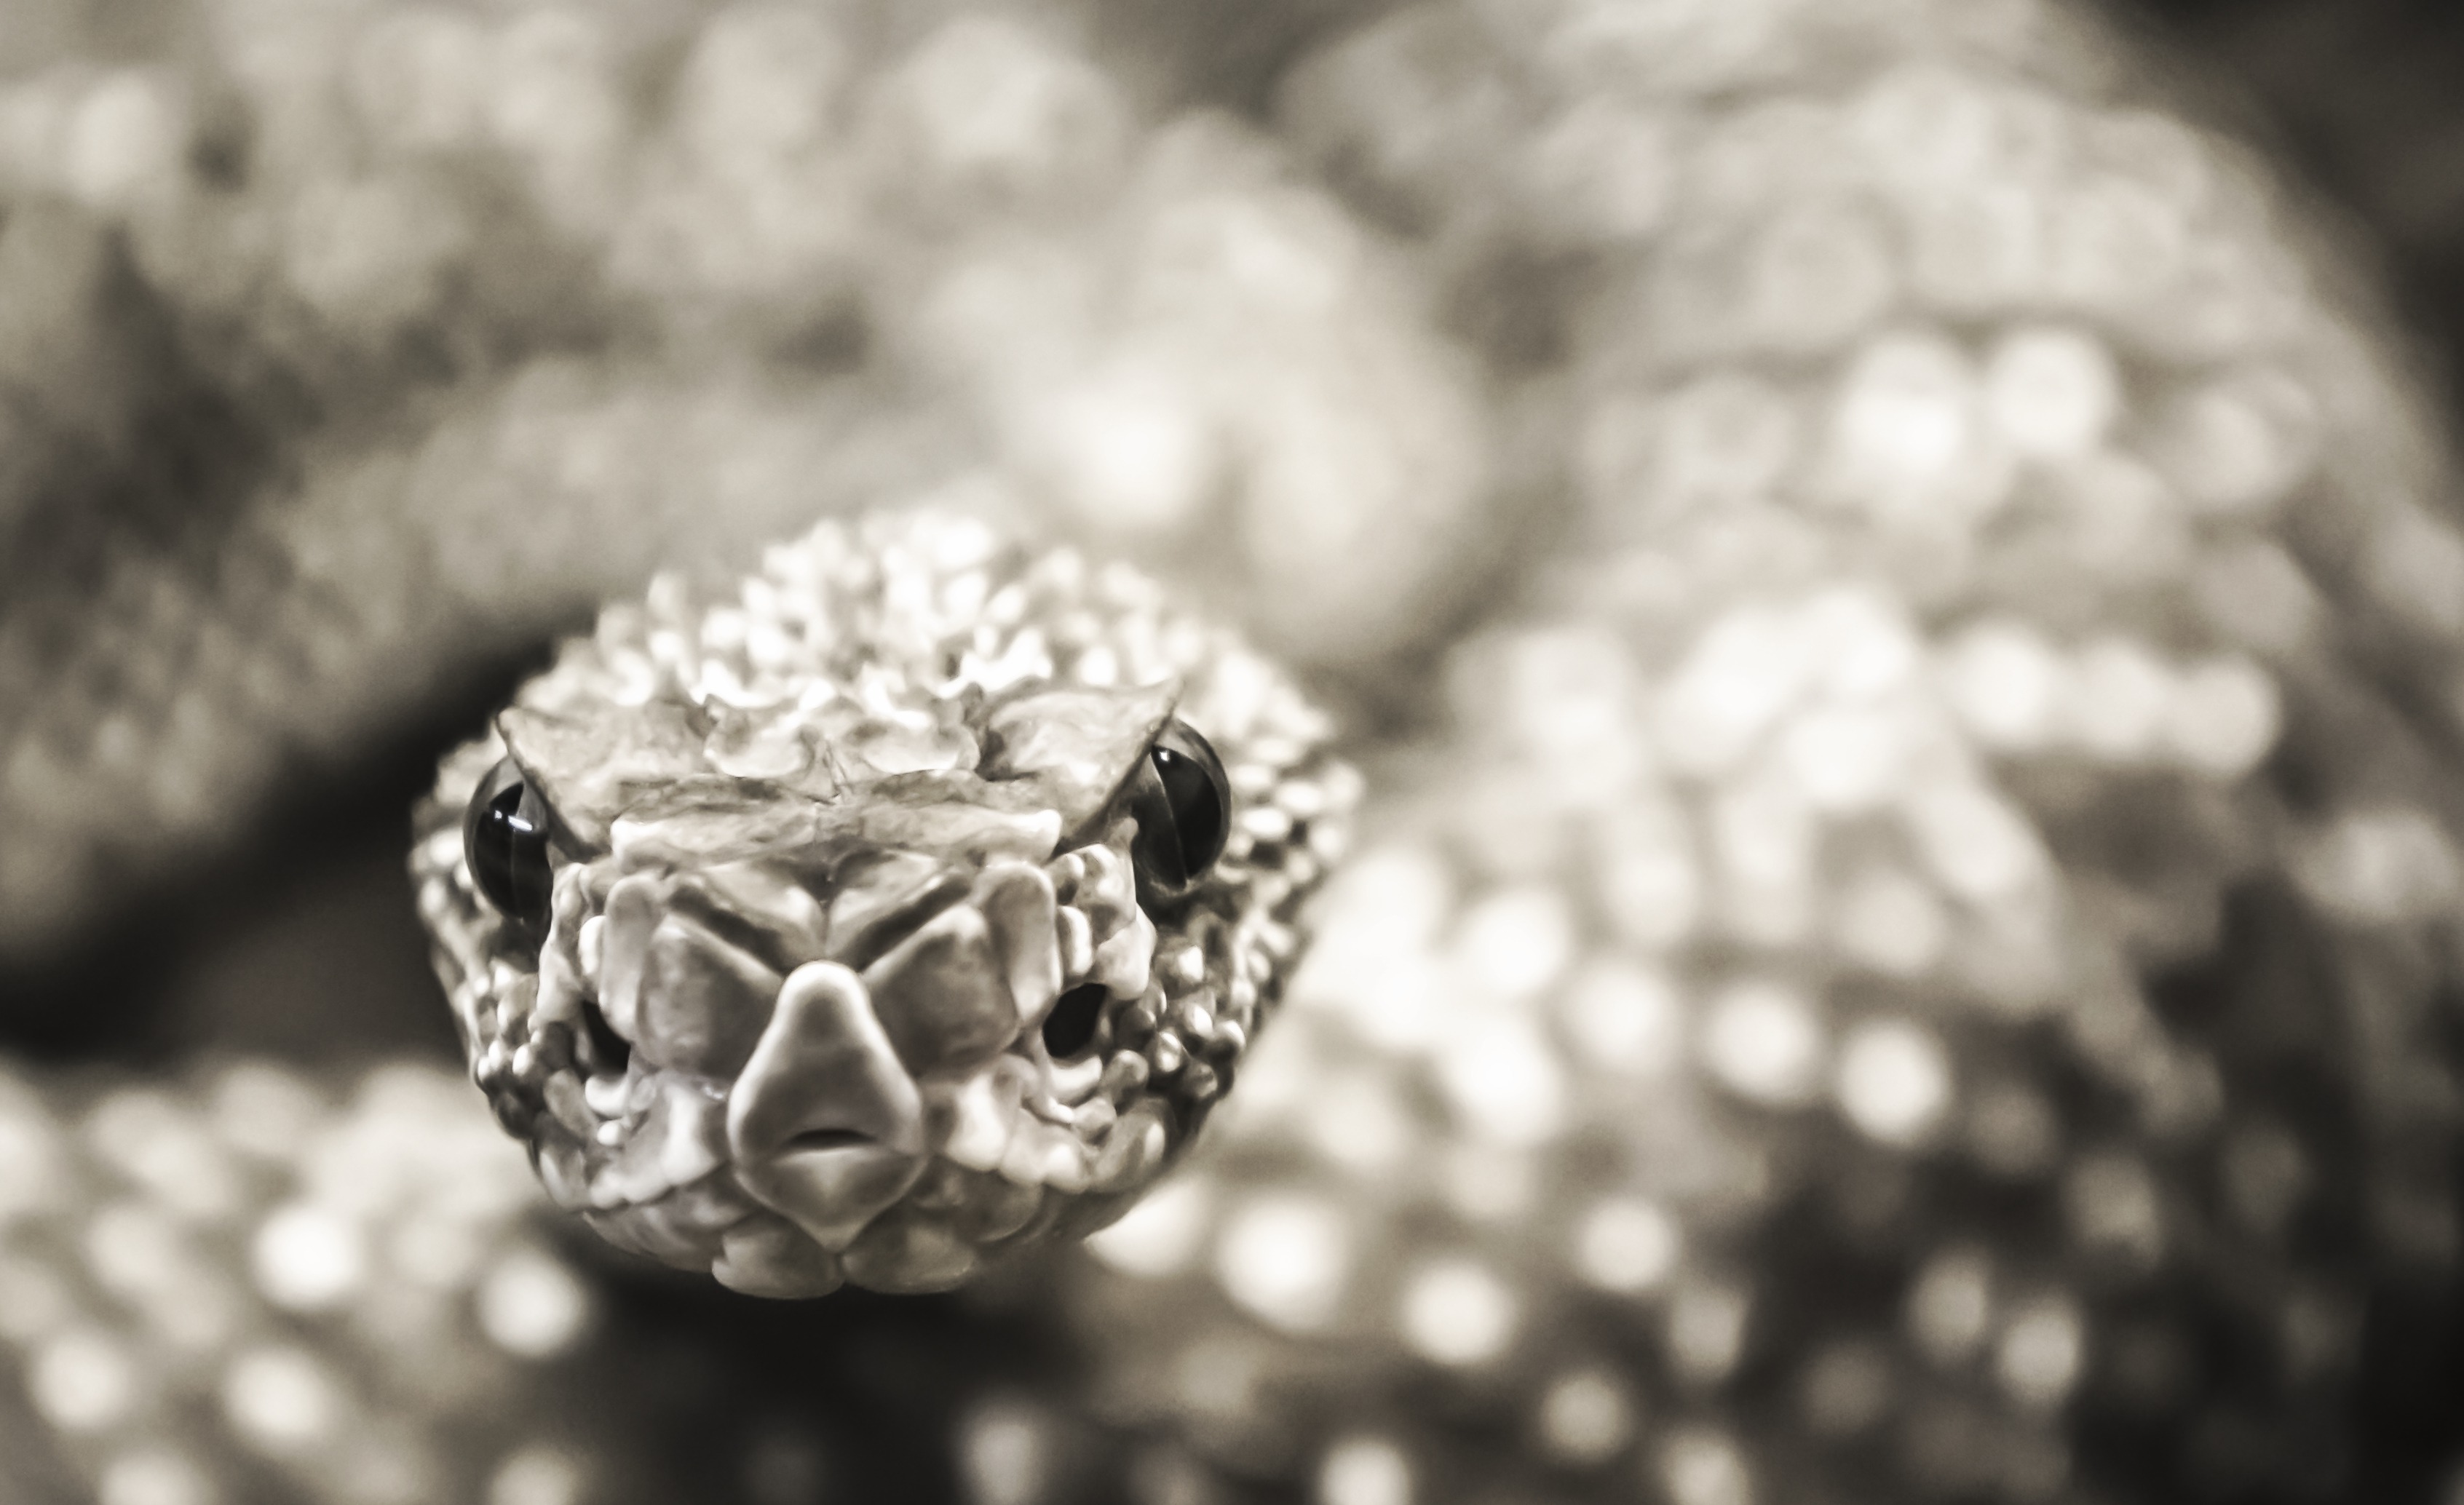
black and white, photography, ring, flower, animal, macro, reptile, monochrome, close up, jewellery, silver, head, toxic, snake, rattlesnake, diamond, risk, dangerous, gemstone, macro photography, viper, snakehead, venomous snake, monochrome photography, fashion accessory